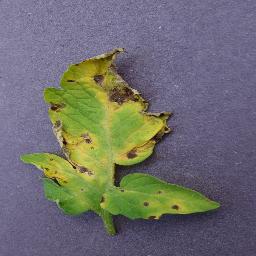
Label: Tomato___Septoria_leaf_spot